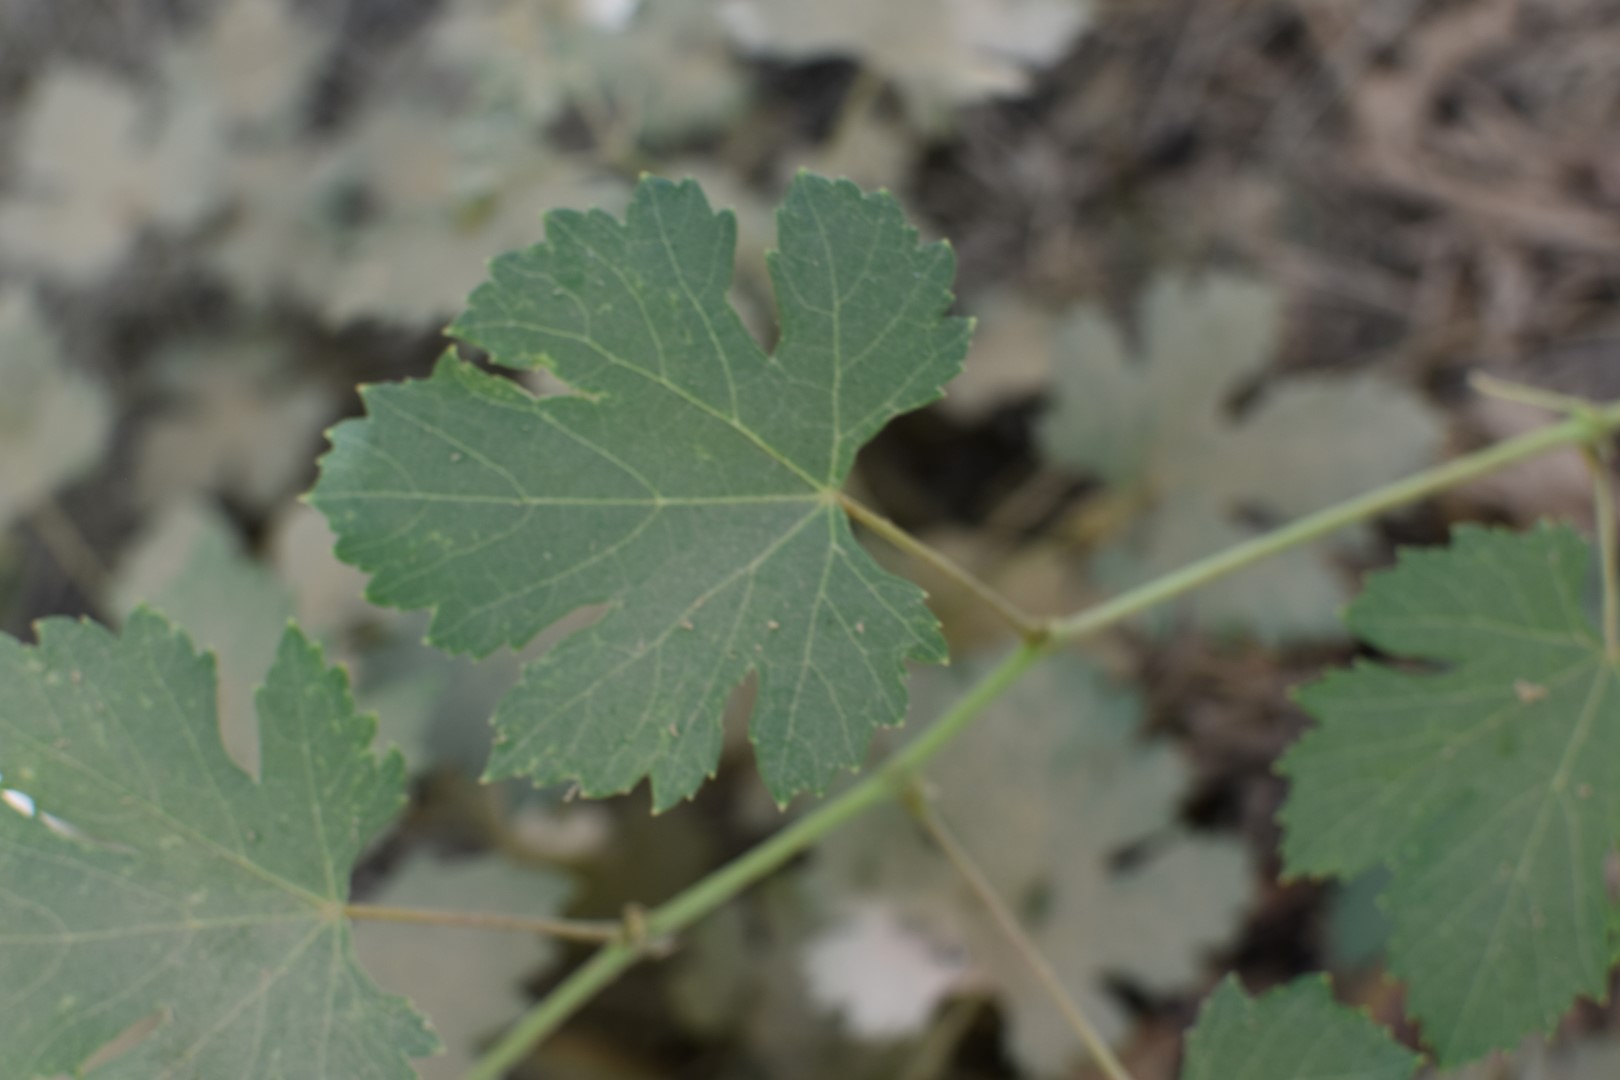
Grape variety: Halawani